Sophie of Brunswick-Lüneburg

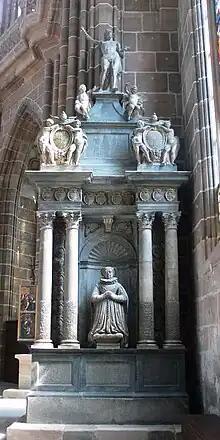
Burial monument in St. Lorenz church, Nuremberg

On 3 May 1579 she married Margrave George Frederick I of Brandenburg-Ansbach-Kulmach (1539–1603) in Dresden. George Frederick was the last of the older line of Frankish Hohenzollerns and was simultaneously Margrave of the Principality of Ansbach and Kulmbach, Silesian duke of the Duchy of Krnov and guardian administrator of the Duchy of Prussia. As such, he was a powerful figure of his time. His first wife, Elisabeth of Brandenburg-Küstrin, had died in 1578, and like his first, George Frederick's second marriage remained childless, which is why his inheritance needed to be regulated by the House Treaty of Gera. Sophie's childlessness motivated her husband to increased interest in the policy of the wider House of Hohenzollern.